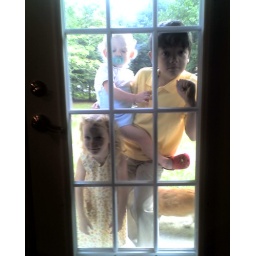
step in and stand clear of closing doors